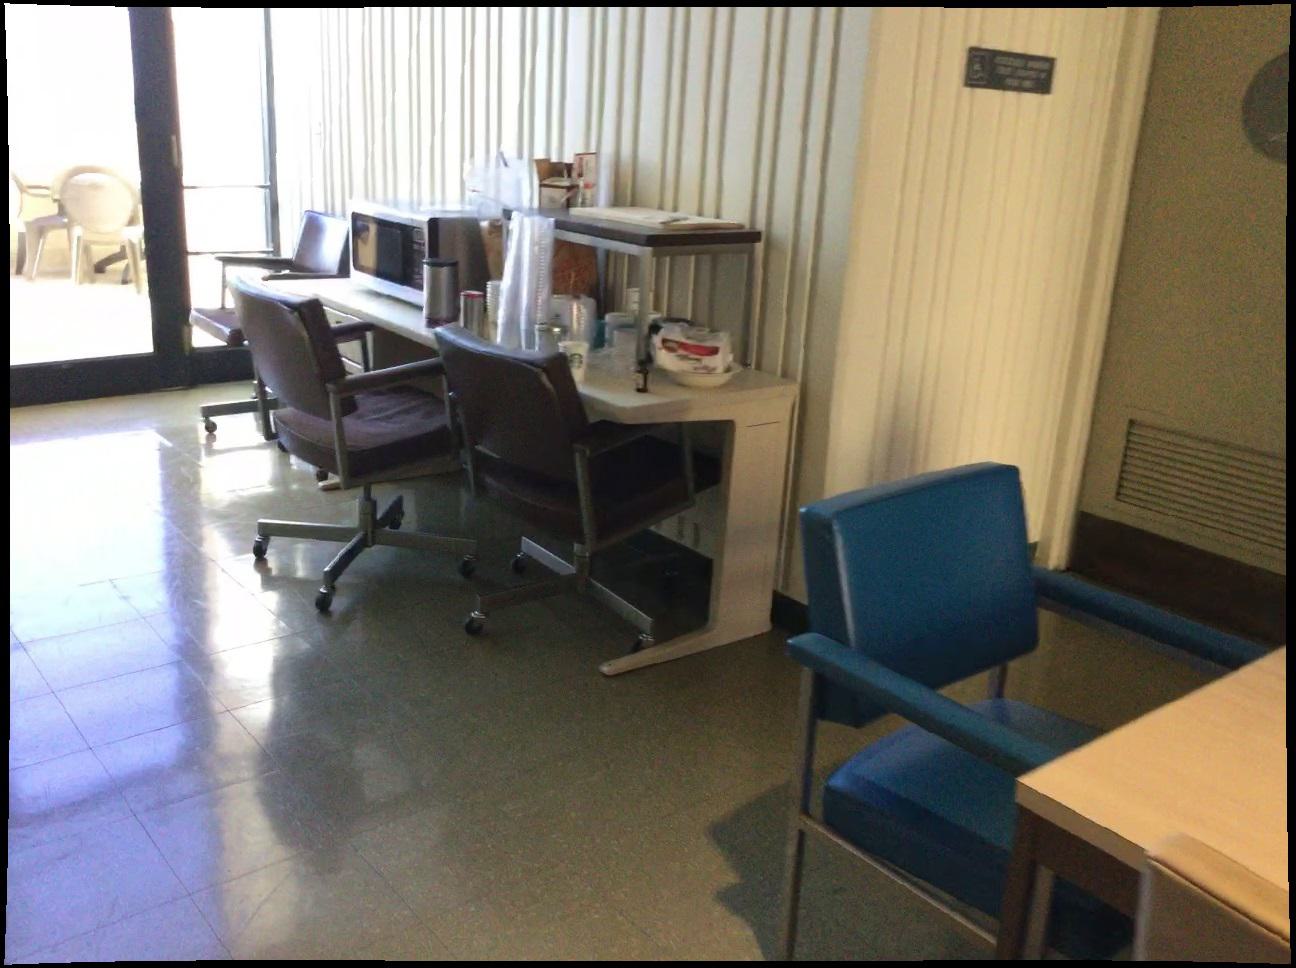
Question: Is the stand left of the microwave from the second object's perspective? Final answer should be yes or no.
Answer: Yes